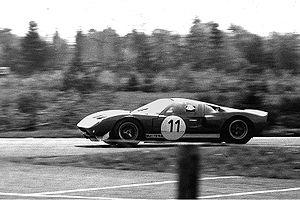
Ronald Bucknum, dit Ronnie Bucknum, était un pilote automobile américain qui a notamment disputé 11 GP de Formule 1 entre 1964 et 1966. Il a inscrit un total de 2 points et s’est classé 14ᵉ du championnat pilote en 1965. Ronnie Bucknum doit sa renommée au fait qu’il a été le pilote qui a fait débuter les monoplaces Honda en GP de Formule 1.